The Long Voyage Home

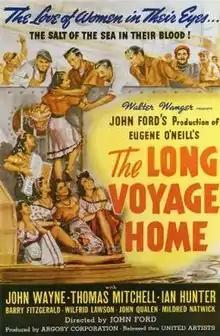
Theatrical release poster

The Long Voyage Home is a 1940 American drama film directed by John Ford. It stars John Wayne, Thomas Mitchell and Ian Hunter. It features Barry Fitzgerald, Wilfrid Lawson, John Qualen, Mildred Natwick, and Ward Bond, among others.